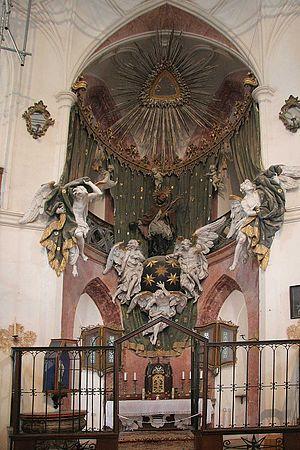
Autel de l'eglise de pelerinage de saint Jean Nepomucene, Zelena Hora, Žďár nad Sázavou, Republique tcheque.
L'église Saint-Jean-Népomucène à Zelená Hora, à Žďár nad Sázavou près de la frontière entre la Bohême et la Moravie, est le dernier chef-d'œuvre de l'architecte Jan Blažej Santini-Aichel, qui mélange l’architecture baroque aux éléments gothiques dans la construction et la décoration. Elle est ajoutée à la liste du patrimoine mondial de l'UNESCO en décembre 1994.